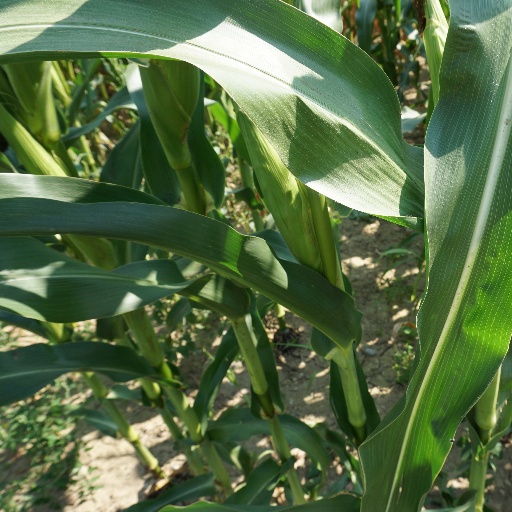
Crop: maize; corn